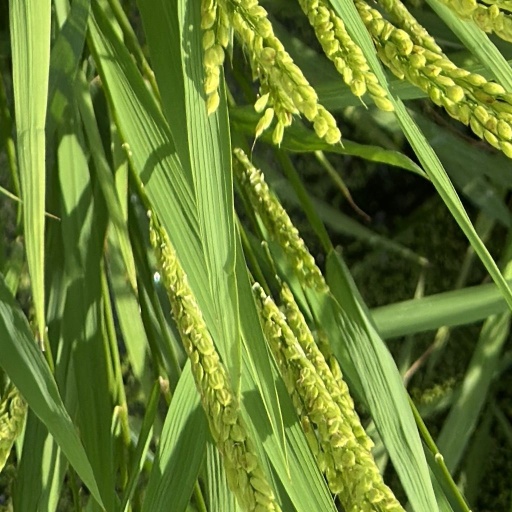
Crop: rice